Piet Bekaert

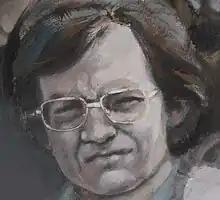
Self portrait

Piet Bekaert (8 May 1939 – 7 July 2000) was a Belgian painter. Influenced by the Impressionists, he is known for his characteristic subdued lighting style and garden and indoor scenes.